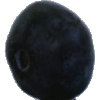
Label: blueberry